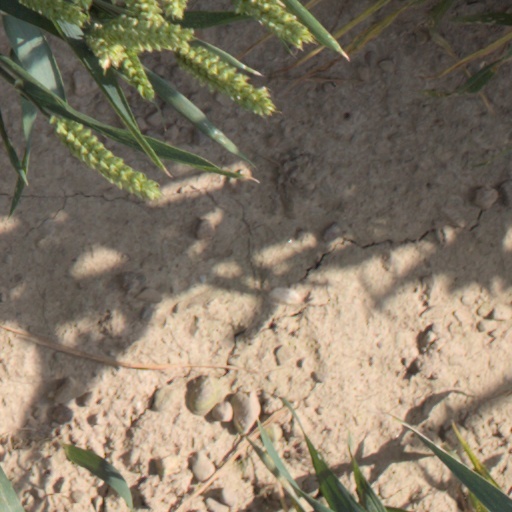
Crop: wheat